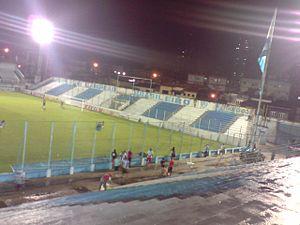
La Curuzu de nuit Português: Noite sobre a Curuzu
Le Paysandu Sport Club est un club de football brésilien basé à Belém au nord du Brésil. Le Paysandu a été 47 fois champion Parazão, le Championnat du Pará de football. Le Papão a également remporté deux fois le championnat brésilien de Série B, la Copa Norte, et sa plus grande fierté depuis 2002, vainqueur de la Copa dos Campeões. Cette dernière victoire lui a permis de se hisser au rang de seul club de football nord-brésilien qui a participé à la Copa Libertadores da America en 2003.